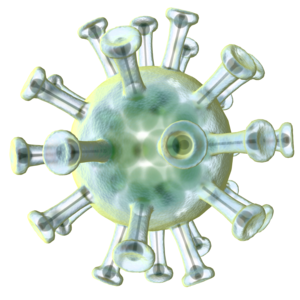
Together at Home, également connu sous le nom de One World: Together At Home, est une série de concerts virtuels organisés par Global Citizen et Lady Gaga le 18 avril 2020, en collaboration avec l'Organisation mondiale de la santé, pour lutter contre le Covid-19 et soutenir le personnel soignant durant la pandémie.